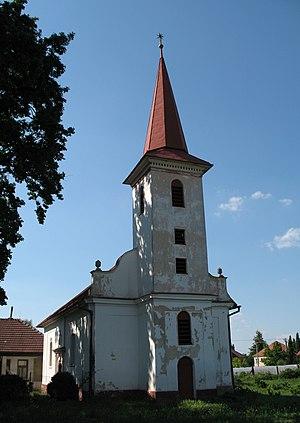
Vinodol est un village de Slovaquie situé dans la région de Nitra.